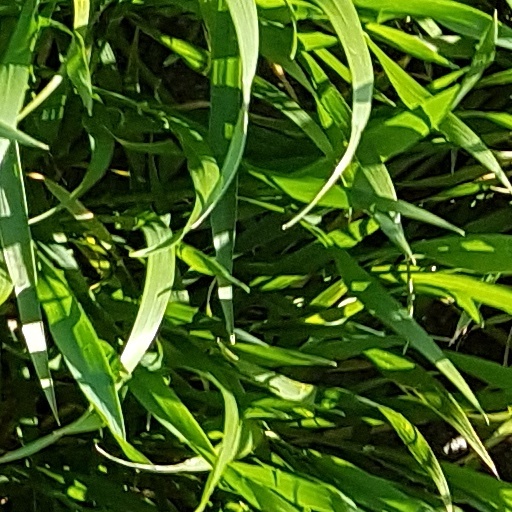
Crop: wheat